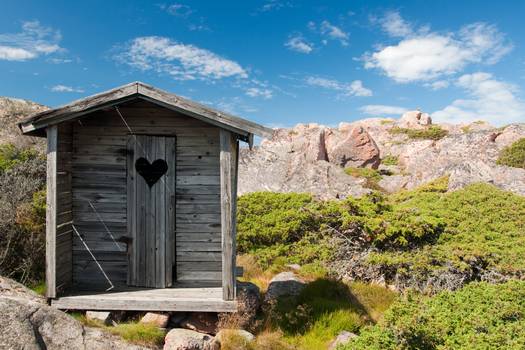
Label: No Watermark